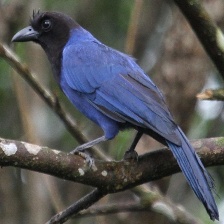
Species: AZURE JAY
Scientific name: CYANOCORAX CAERULEUS
ImageNet parent category: jay